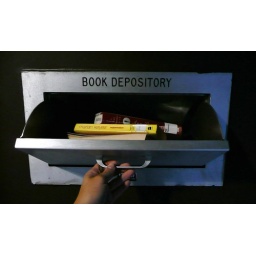
One thing in life I will never be good at: returning library books on time.